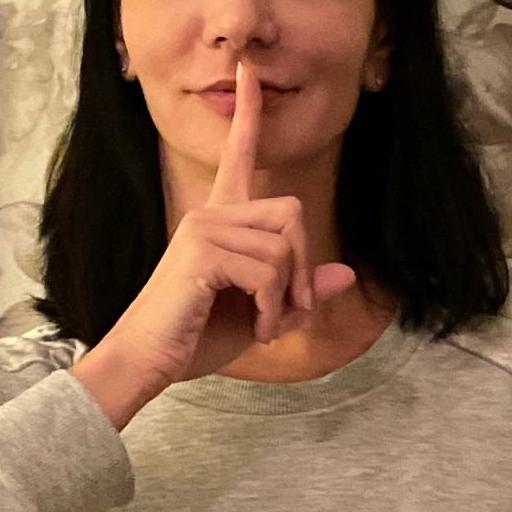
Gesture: mute